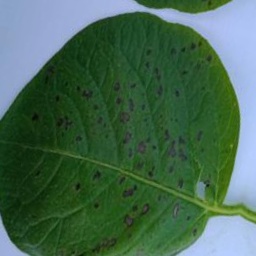
Etiqueta: Tizon_Temprano